Kathy Ahern

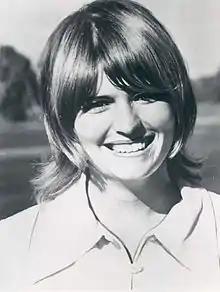
Ahern in 1972

Kathy Ahern (May 7, 1949 – July 6, 1996) was an American professional golfer on the LPGA Tour.